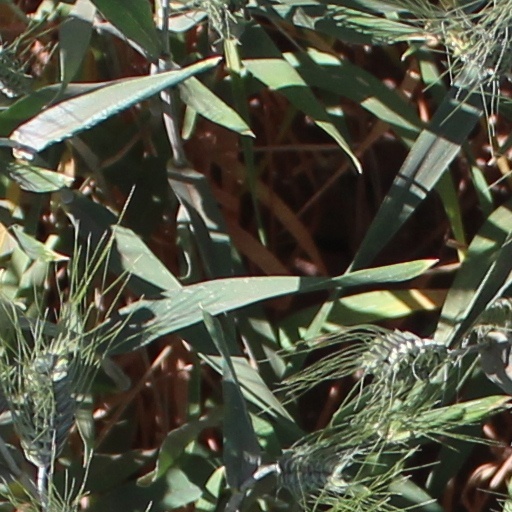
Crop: wheat